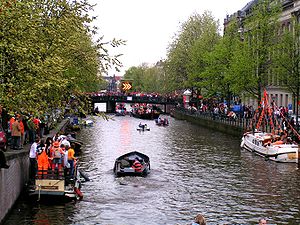
Koningsdag
Koninginnedag i Amsterdam i 2005
Koninginnedag er en national festdag, som fejres i Nederlandene, på de Nederlandske Antiller og Aruba. I 1949 blev den flyttet fra dronning Wilhelminas fødselsdag 31. august til 30. april. Fejringen begynder natten til 30. april, som kaldes koninginnenacht. Blandt andet med en gratis udendørs musikfestival i Den Haag, KoninginneNach. På selve dagen fortsætter festligholdelsen med forskellig festivitas og frimarkeder, hvor alle kan sætte ting til salg i gaderne.